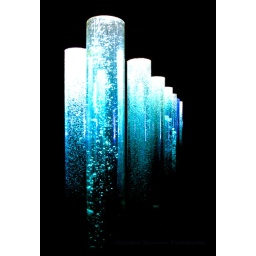
Tubes of bubbling water as soon as you enter the second floor of the aquarium in Baltimore.